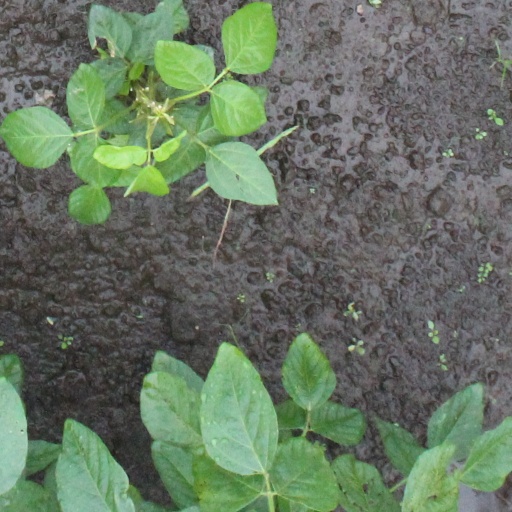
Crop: soybean